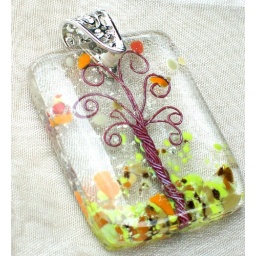
tree in glass